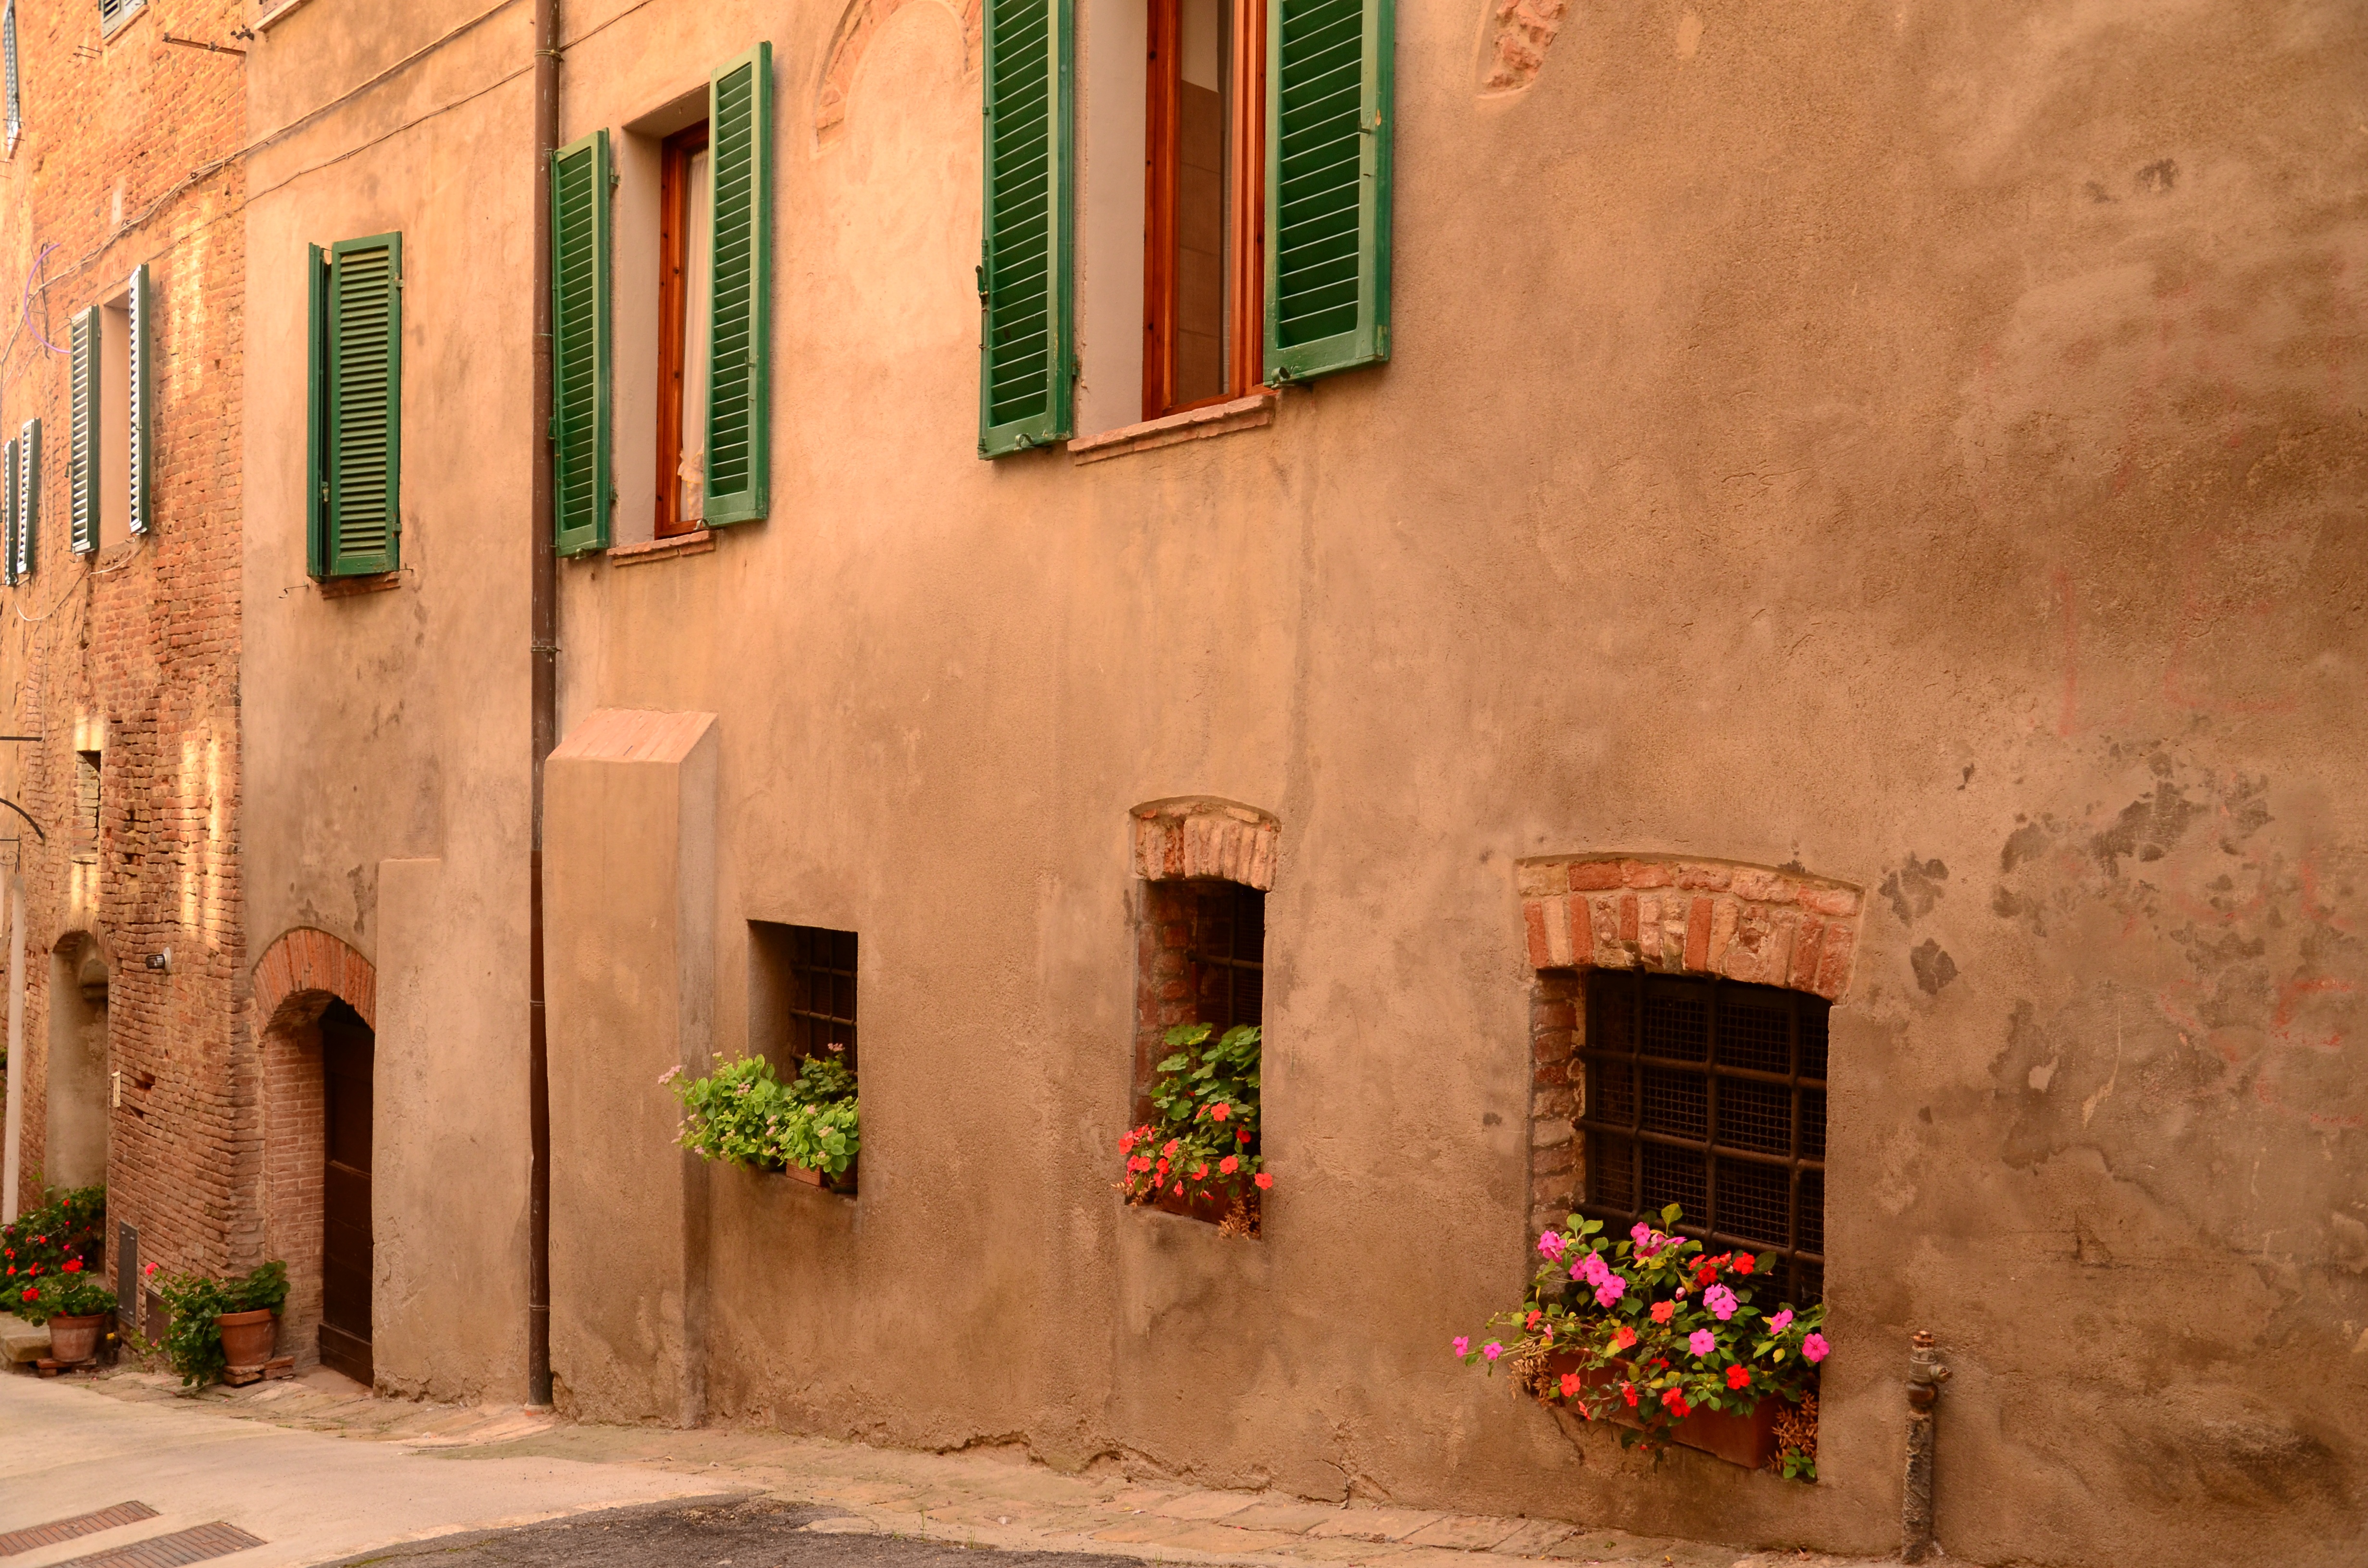
architecture, road, street, house, window, town, old, alley, wall, cityscape, europe, red, color, italy, facade, historic, brick, temple, infrastructure, renaissance, italian, neighbourhood, urban area, ancient history